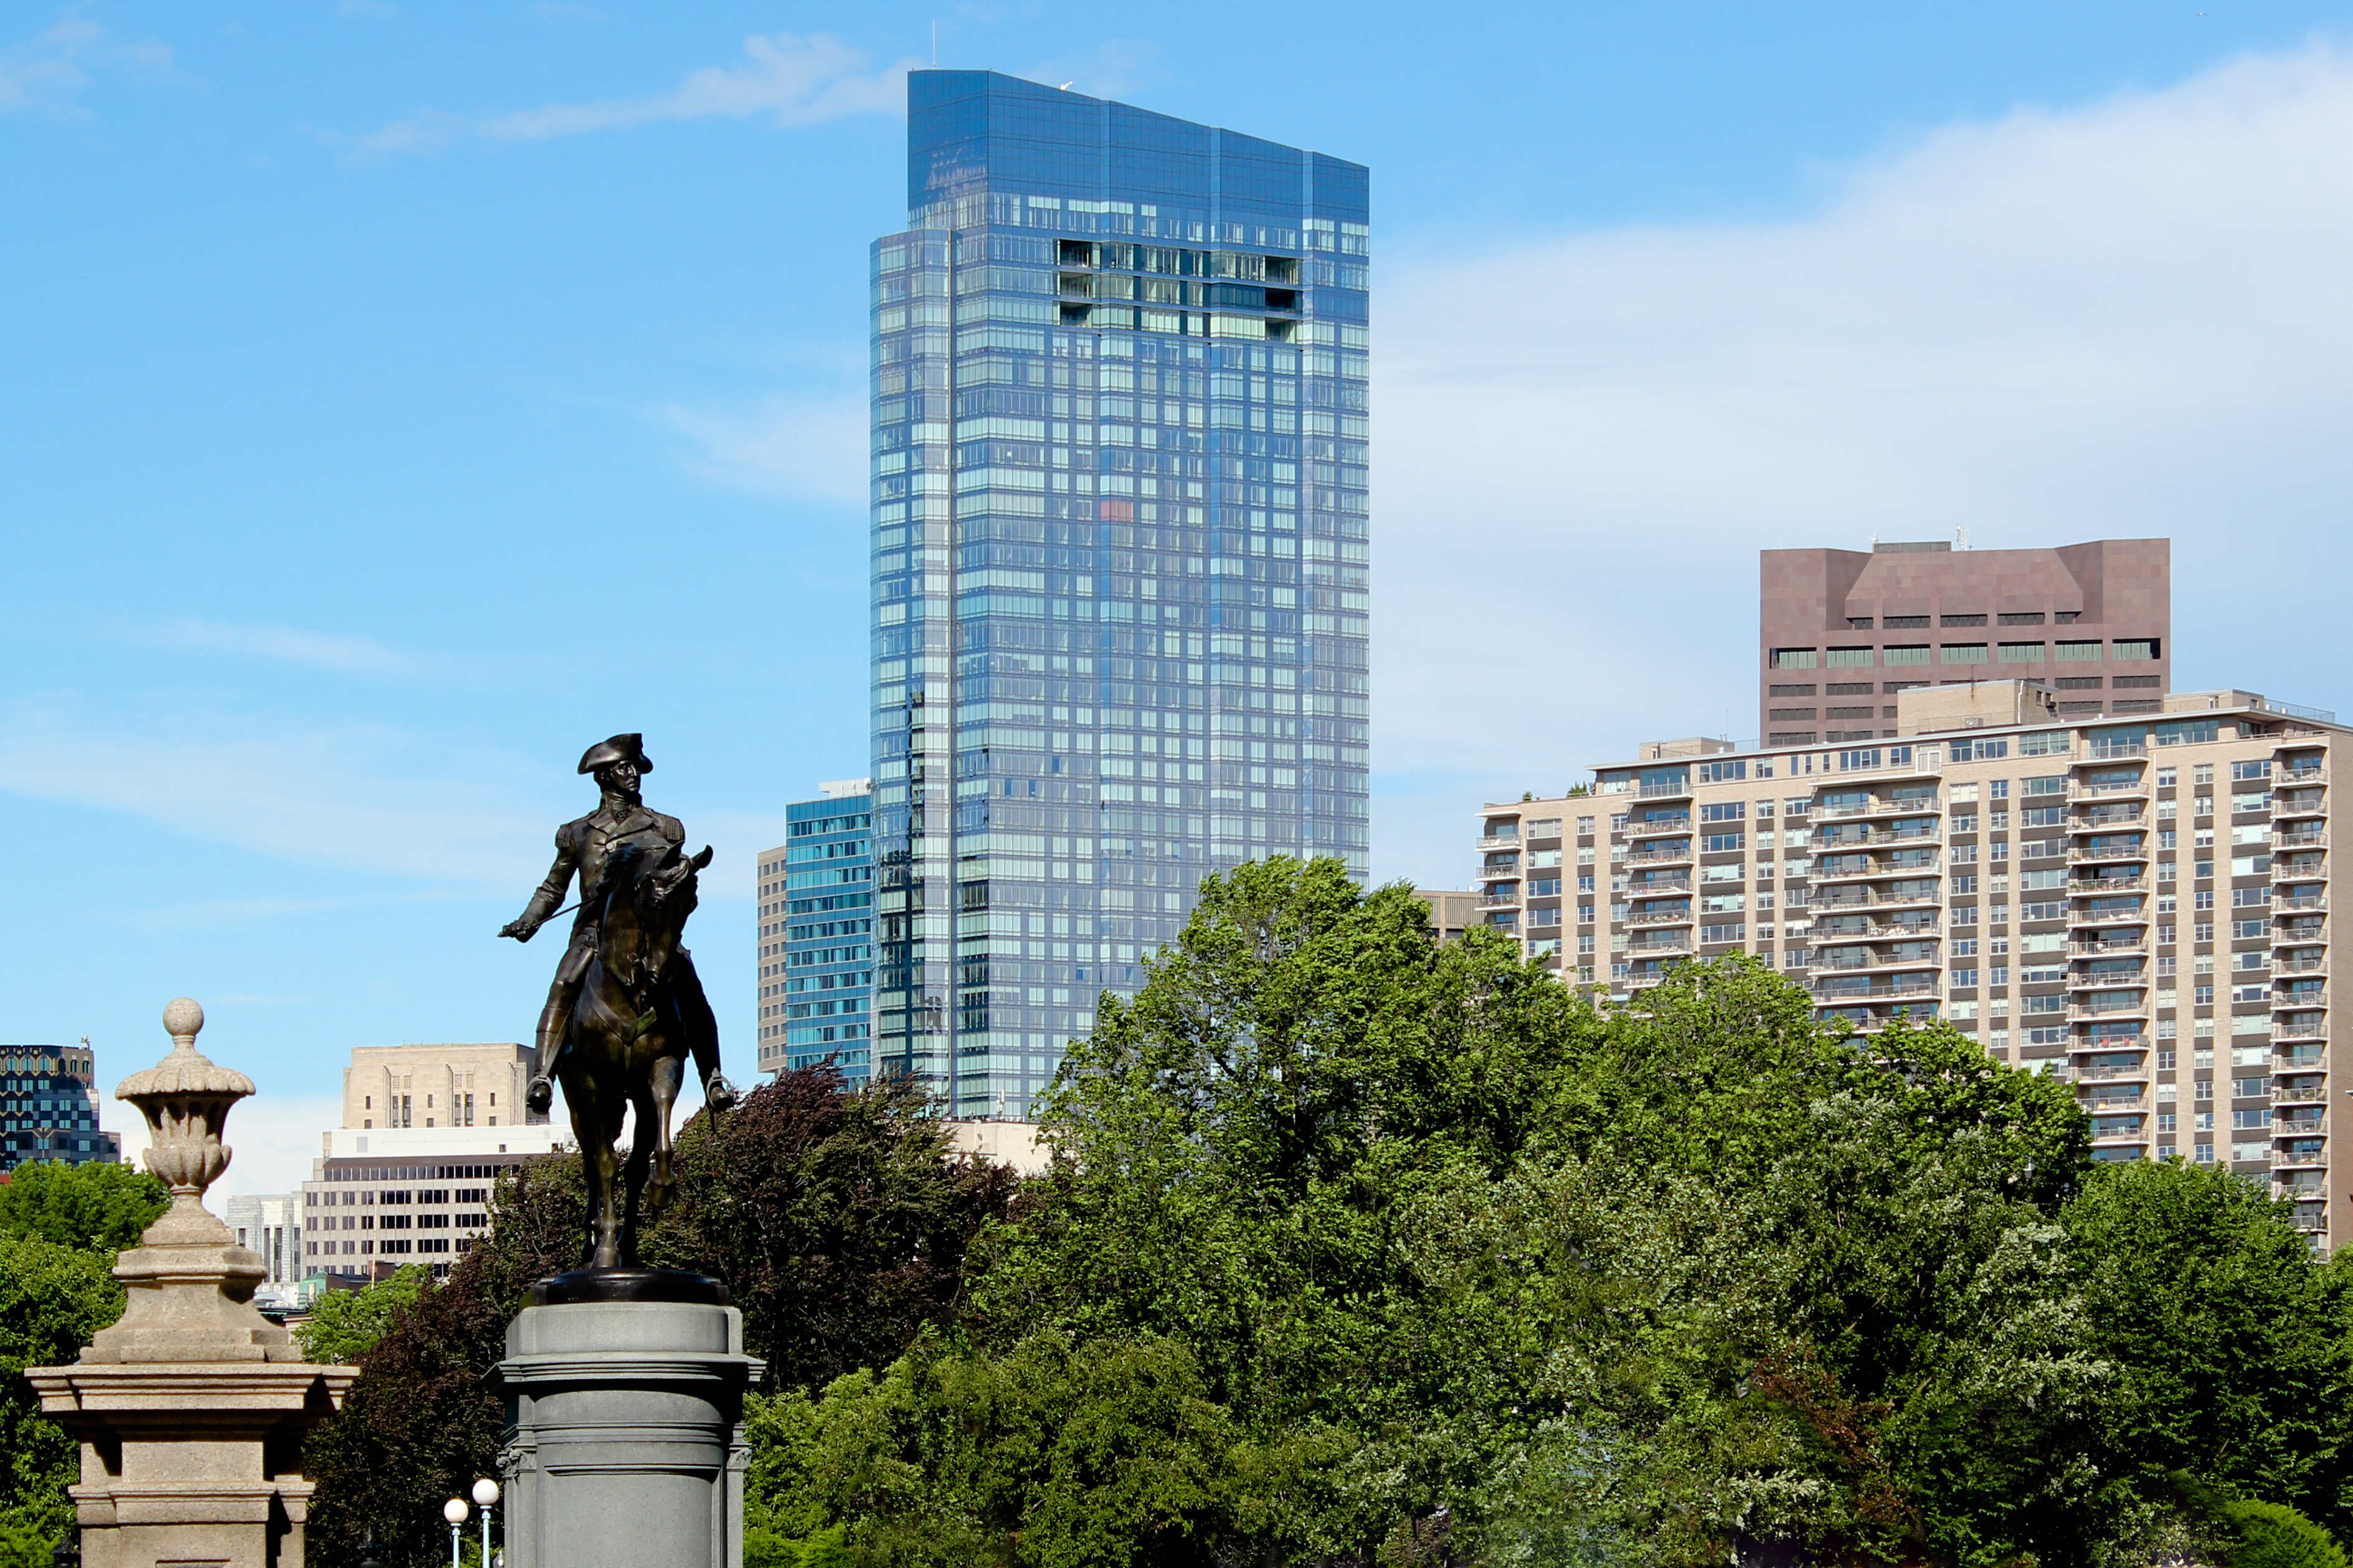
metropolitan area, urban area, tower block, city, landmark, statue, skyscraper, metropolis, daytime, human settlement, condominium, building, skyline, architecture, monument, cityscape, downtown, real estate, sky, sculpture, neighbourhood, tree, mixed use, residential area, corporate headquarters, art, tower, tourism, urban design, apartment, memorial, commercial building